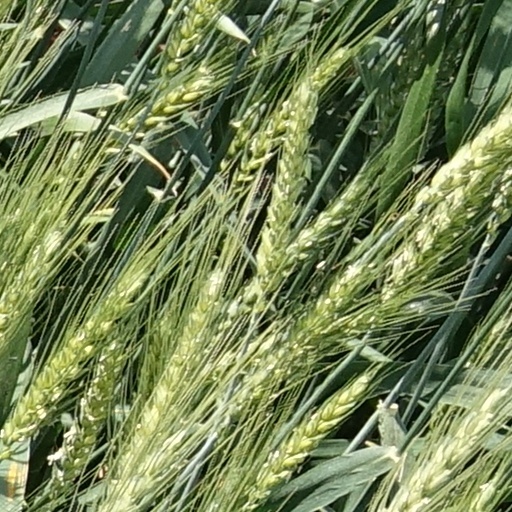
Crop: wheat